Driver Ramudu

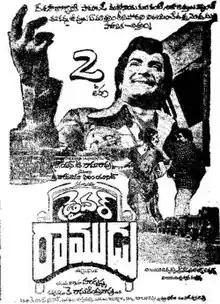
Theatrical poster

Driver Ramudu is a 1979 Indian Telugu-language action drama film directed by K. Raghavendra Rao and produced by Nandamuri Harikrishna under the Ramakrishna Cine Studios banner. It stars N. T. Rama Rao and Jayasudha, with music by Chakravarthy. The film was released in 35 centres across Andhra Pradesh on 2 February 1979. It was remade in Tamil as "Lorry Driver Rajakannu" (1981) and in Hindi as "Tarkeeb" (1984).